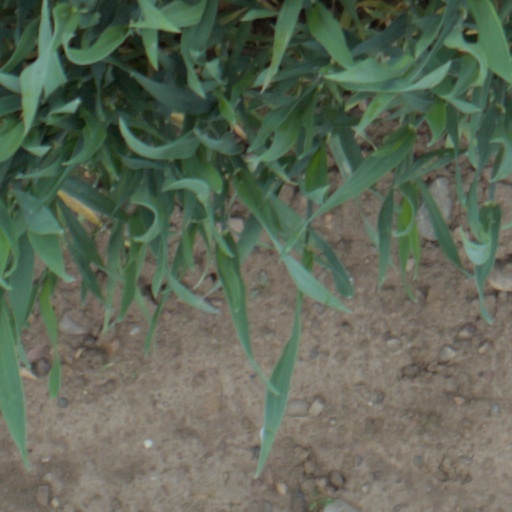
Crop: wheat